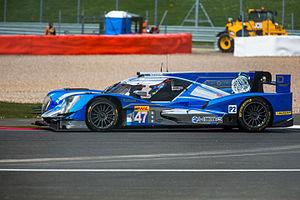
L'Oreca 05 est une voiture de course de type LMP2, lancée en 2015 par le constructeur français Oreca, pour répondre à la nouvelle réglementation 2017, qui ne concerne que des prototypes fermés à la forme de coupé contrairement à l'Oreca 03 qui est une barquette.